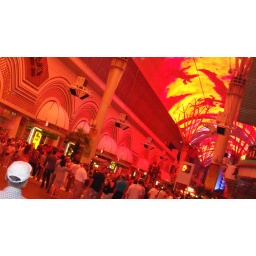
The overhead screen painted the buildings and the crowd below in a variety of colors.